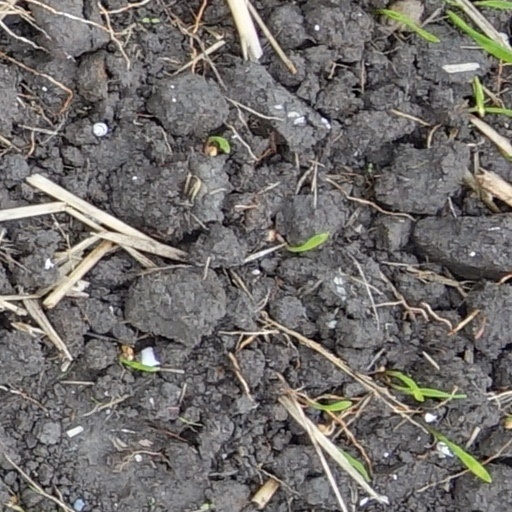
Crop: wheat